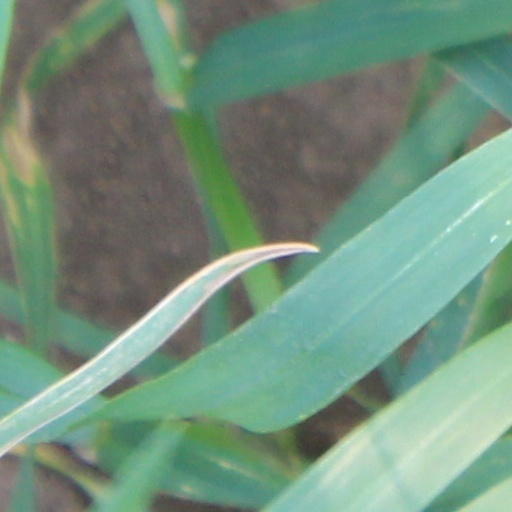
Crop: wheat